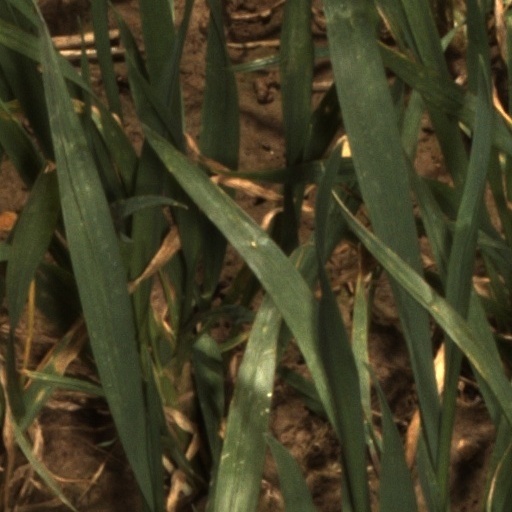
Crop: wheat